Main Street Historic District (Waupaca, Wisconsin)

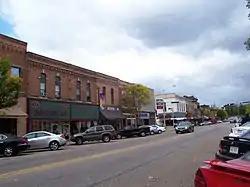
A portion of the district.

The Main Street Historic District is located in Waupaca, Wisconsin.